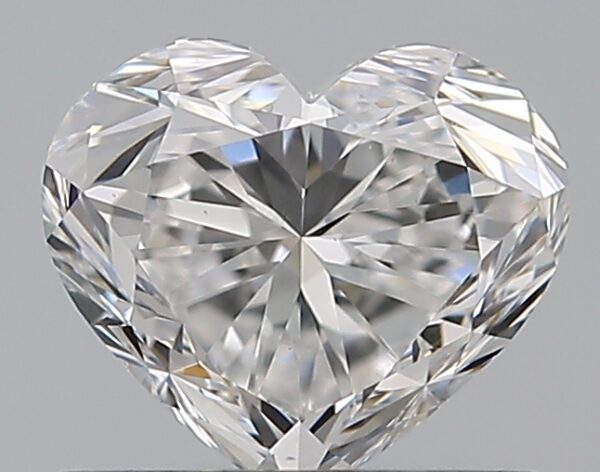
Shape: heart
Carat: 0.7
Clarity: VS2
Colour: E
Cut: GD
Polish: EX
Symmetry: VG
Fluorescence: F
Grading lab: GIA
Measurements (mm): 5.16 x 5.91 x 3.64